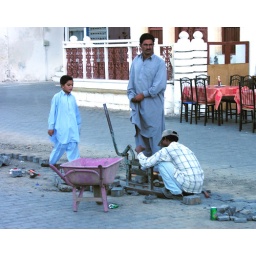
Young boy with workmen repairing pavement in Muscat, Oman.